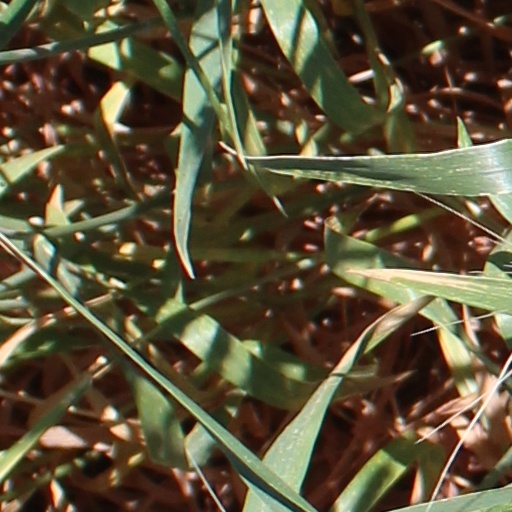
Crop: wheat